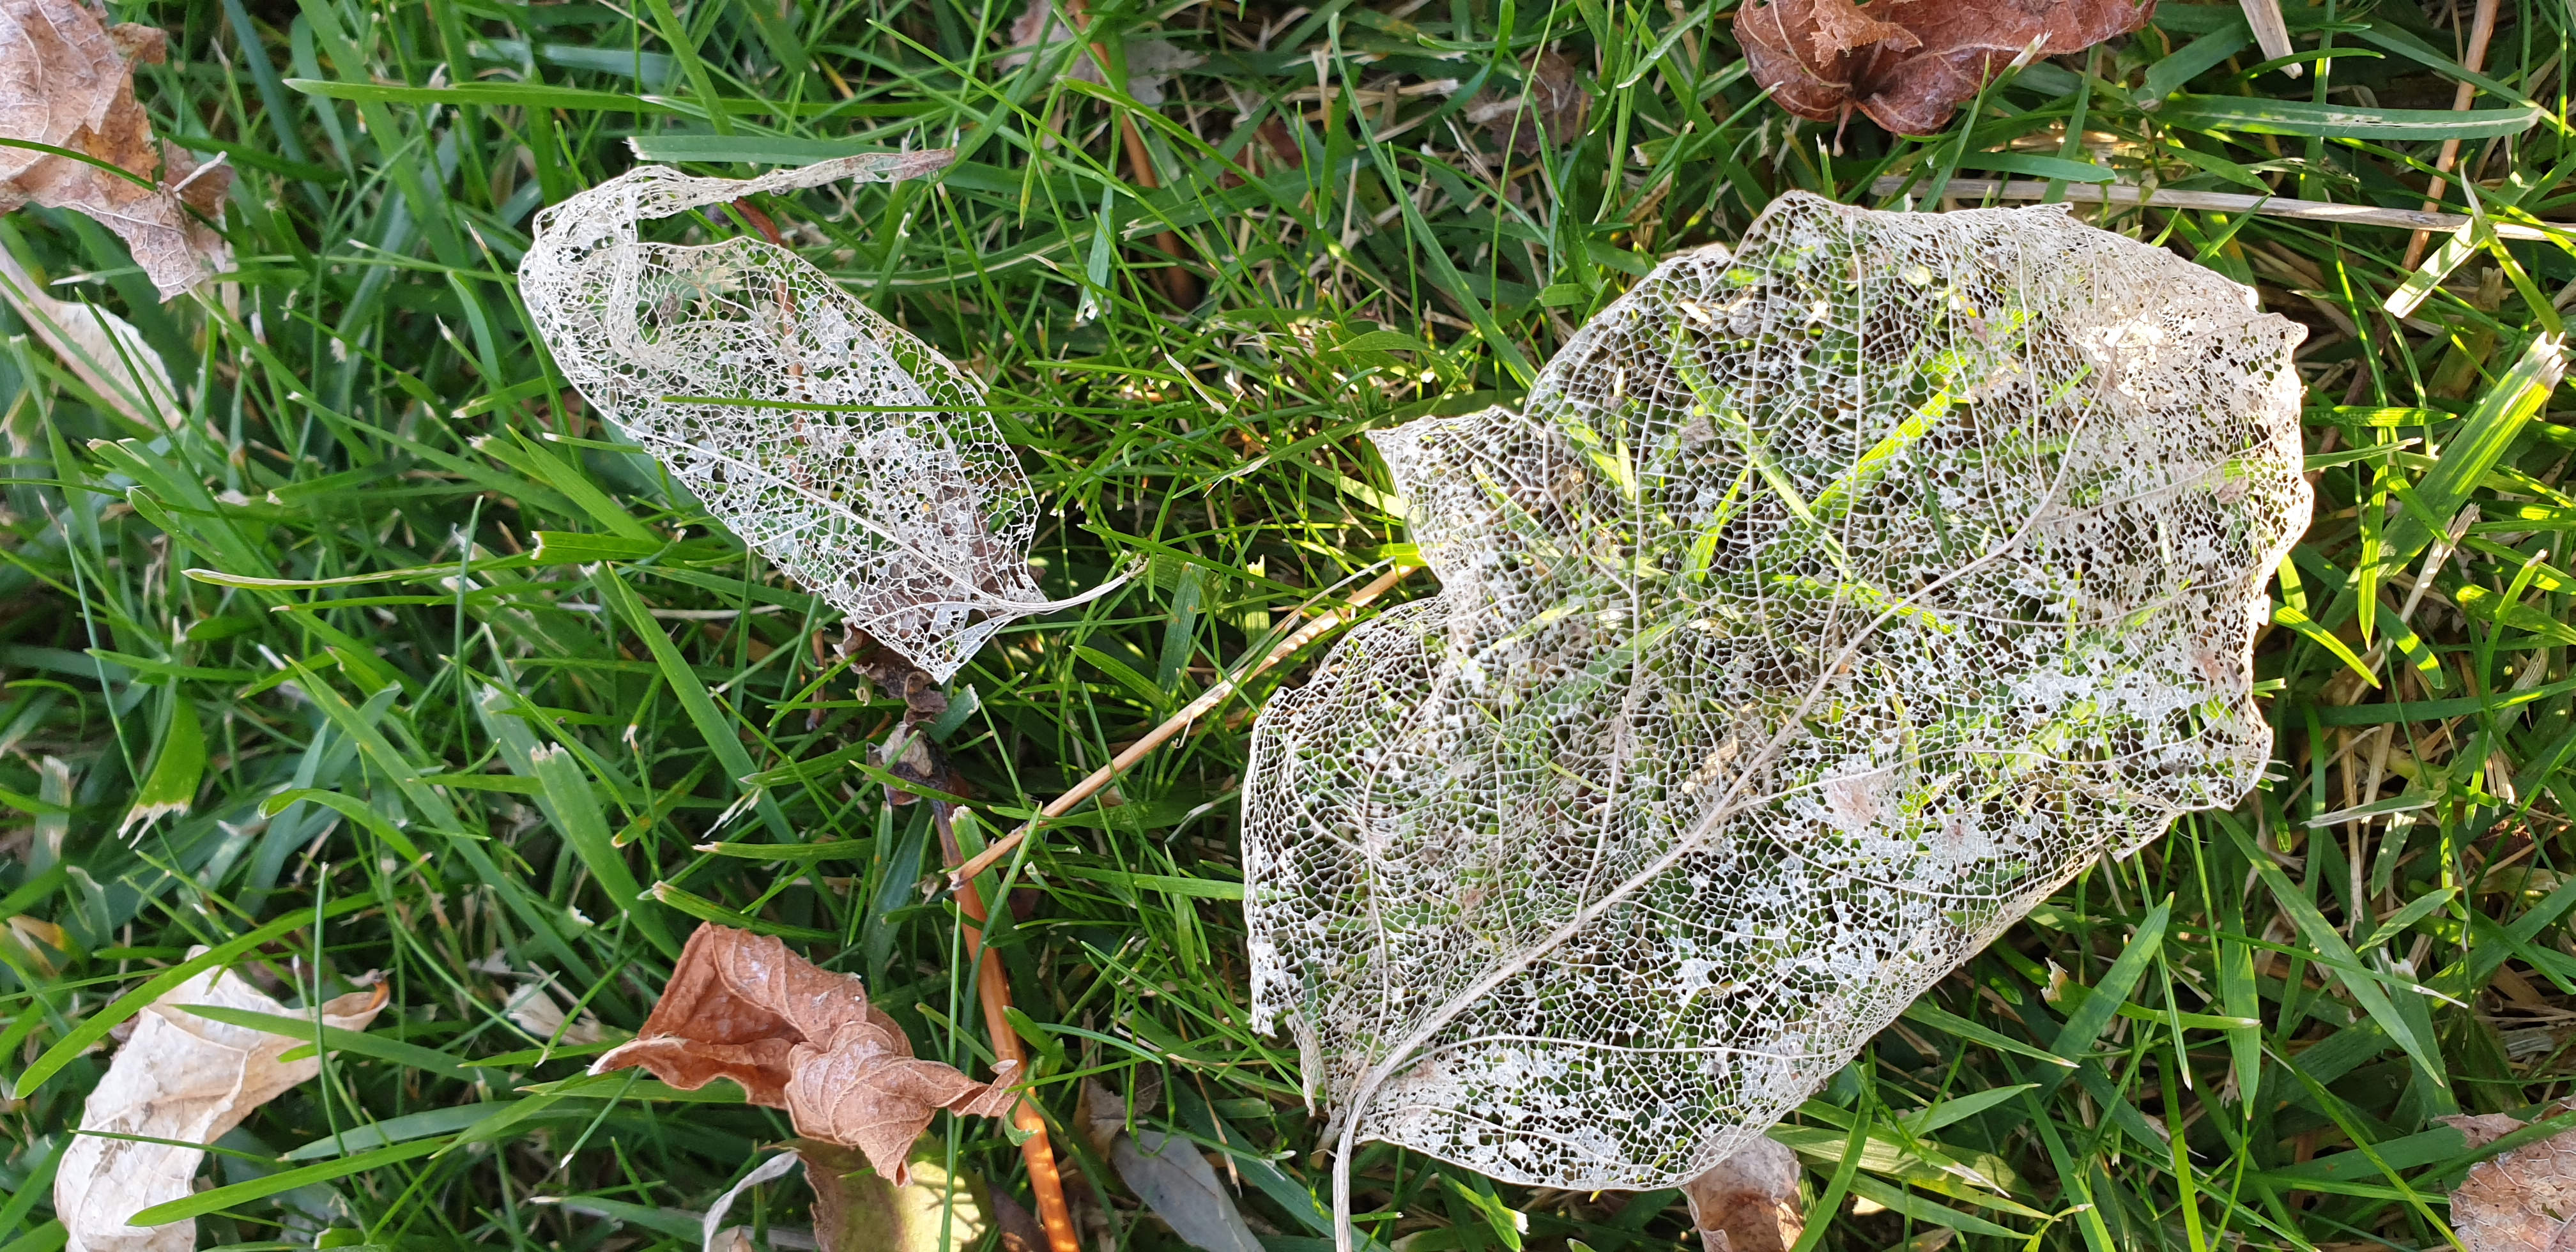
transparent, leaf, lace, grass, water, plant pathology, plant, grass family, frost, terrestrial plant, flower, moss, perennial plant